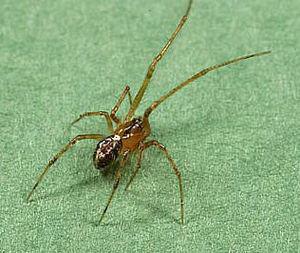
Nipponidion est un genre d'araignées aranéomorphes de la famille des Theridiidae.
Nipponidion okinawense est une espèce d'araignées aranéomorphes de la famille des Theridiidae.